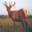
Label: deer